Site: brandenburg
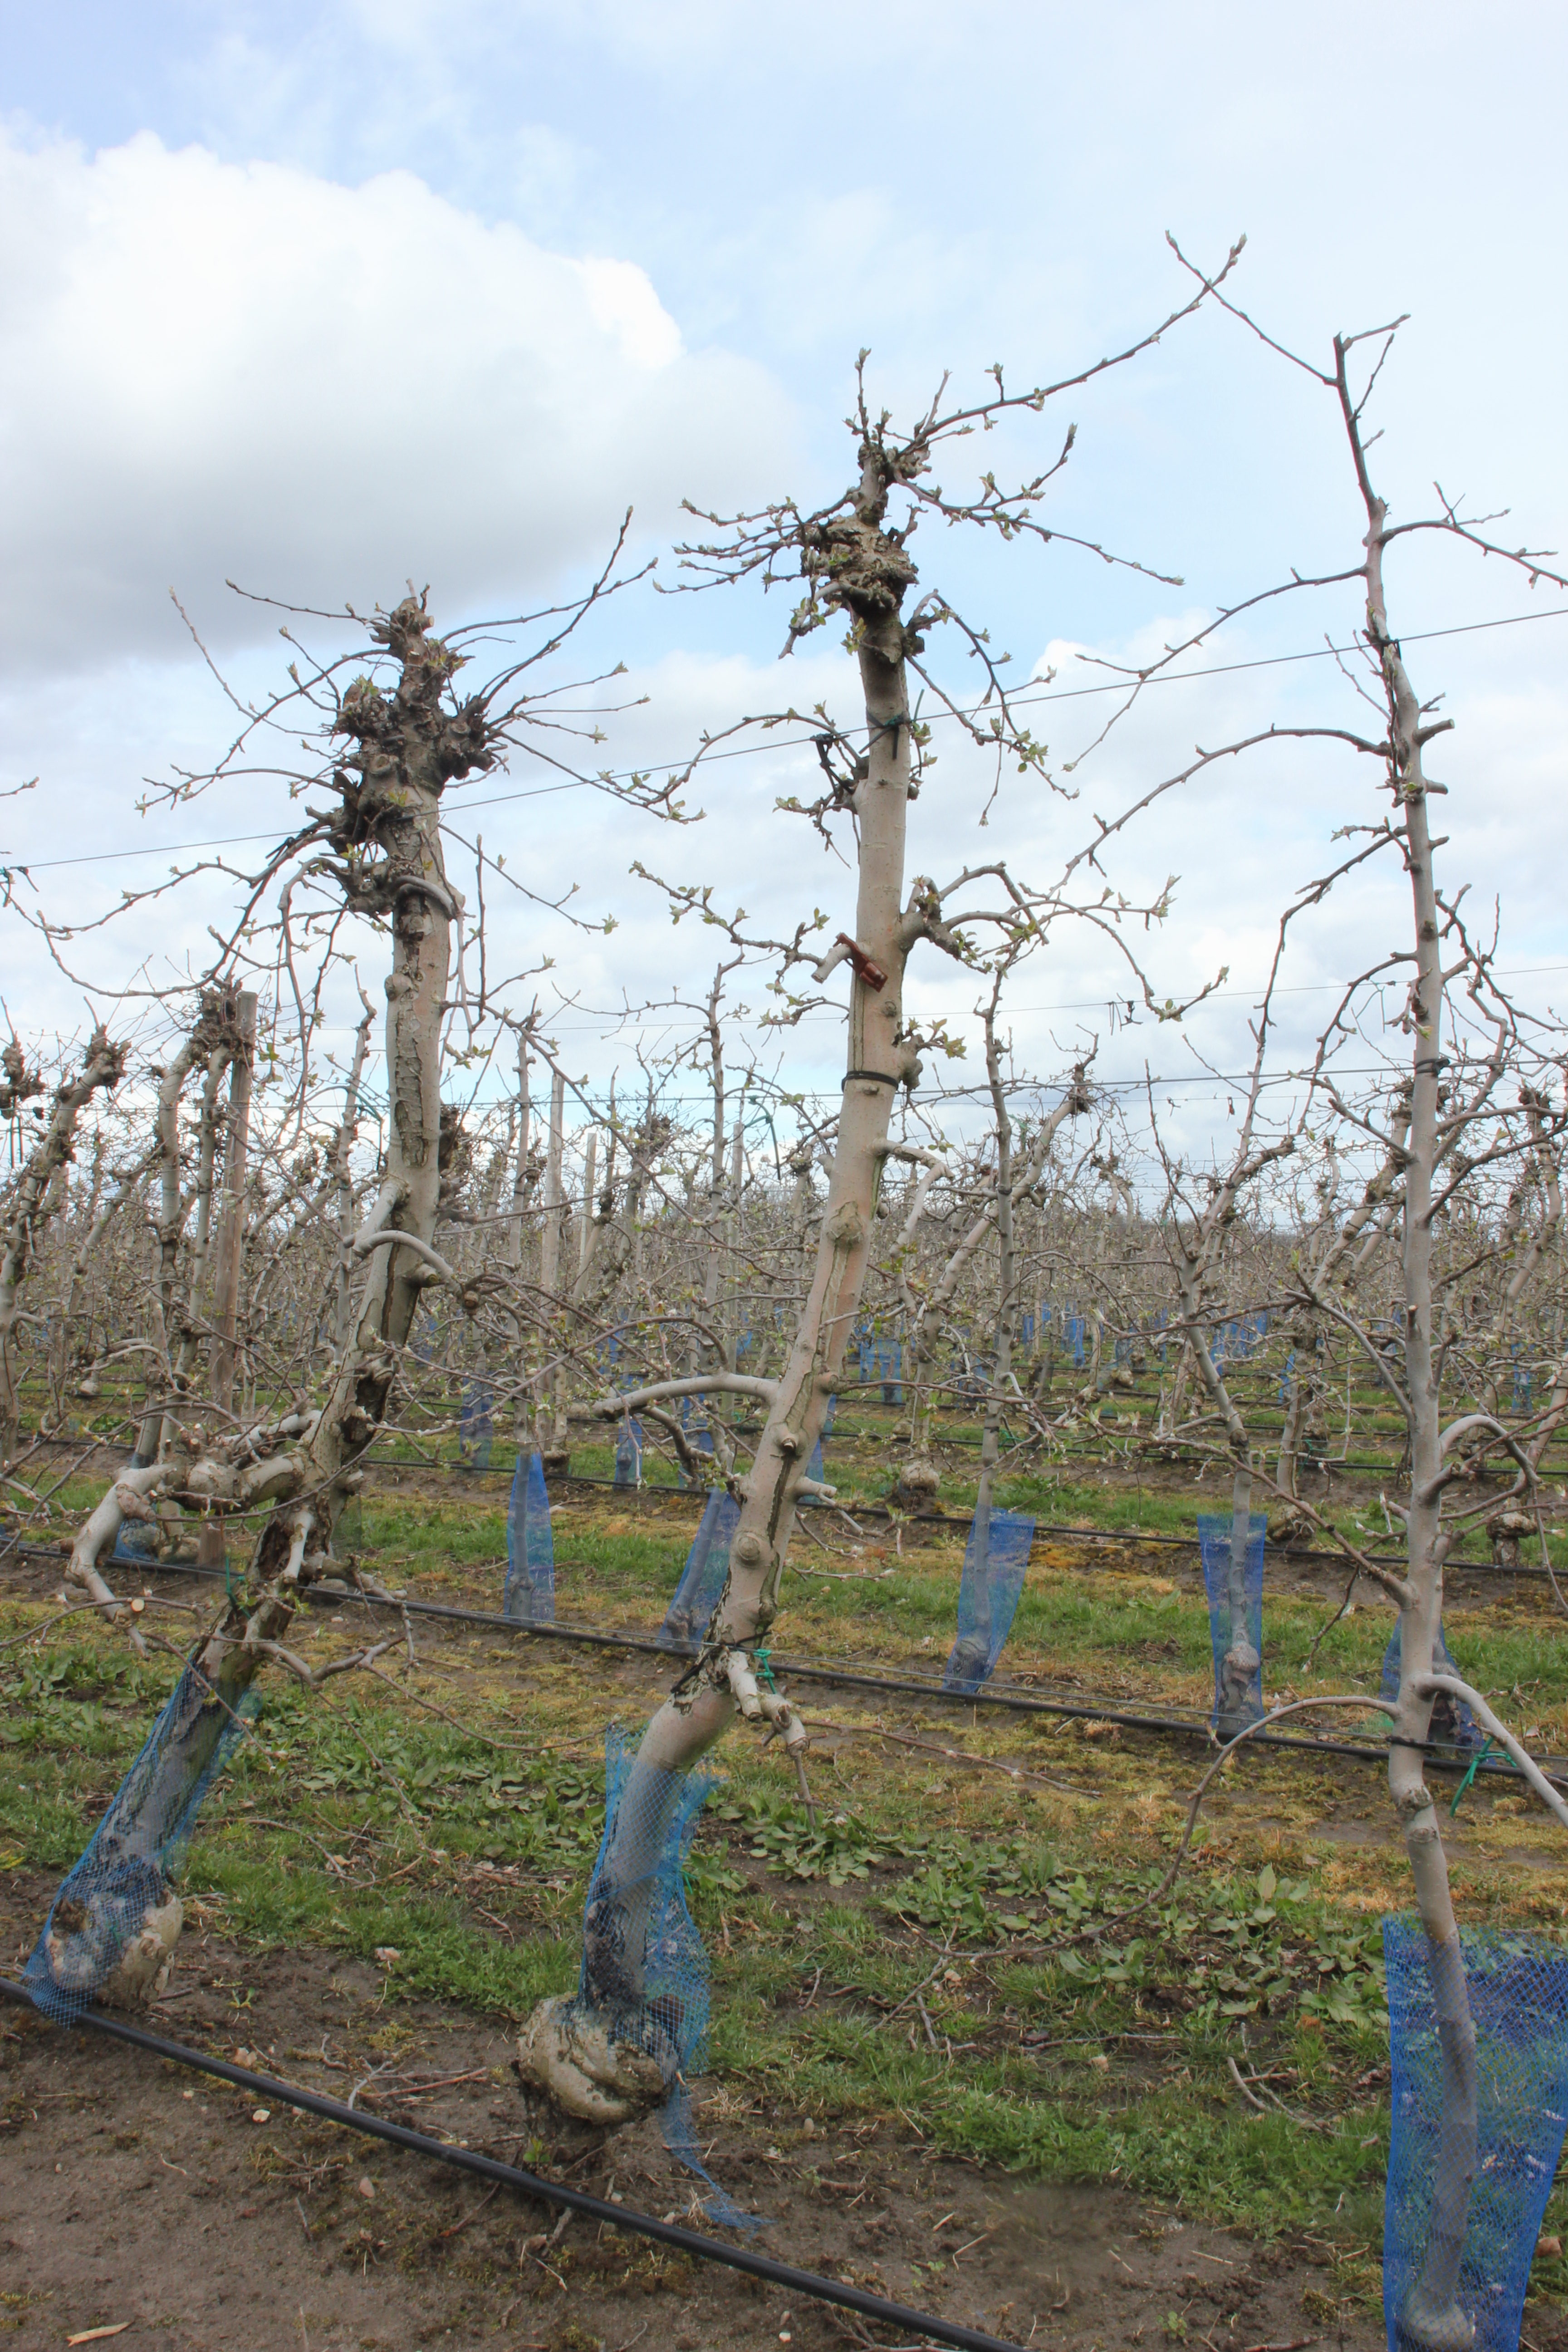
Growth stage (BBCH 55): Inflorescence emergence